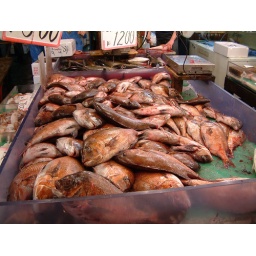
Tsukiji fish market in the morning.